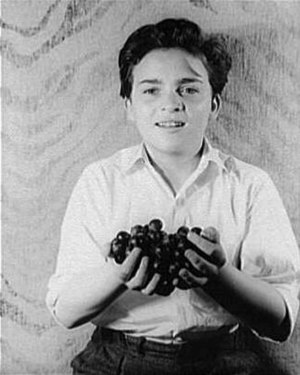
Sidney Lumet
Sidney Lumet som barn